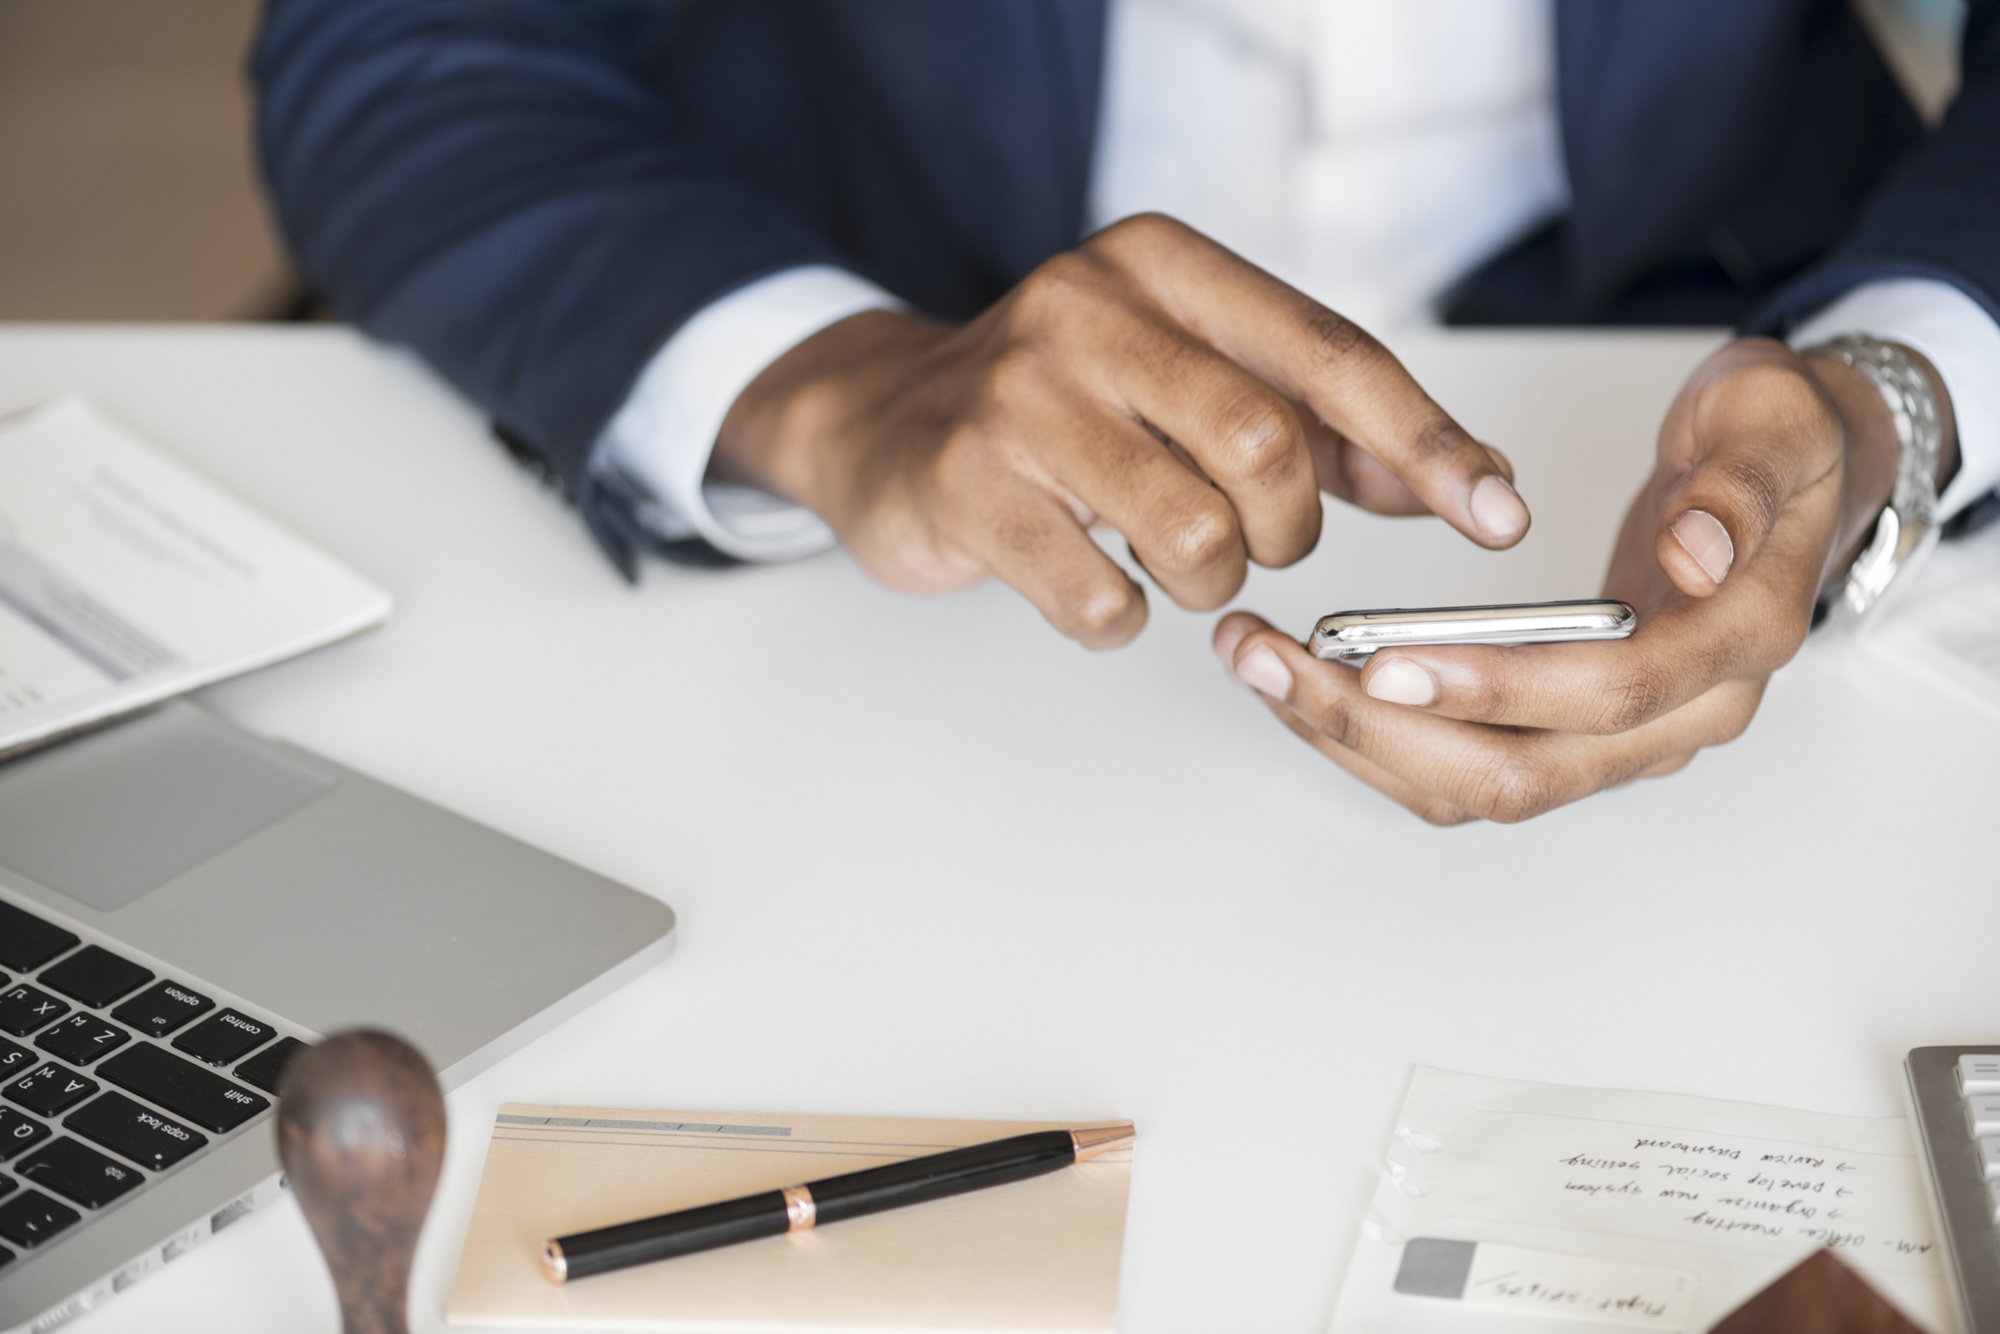
businessman, product design, finger, communication, collaboration, business, business consultant, public relations, nail, professional, financial planner, service, financial adviser